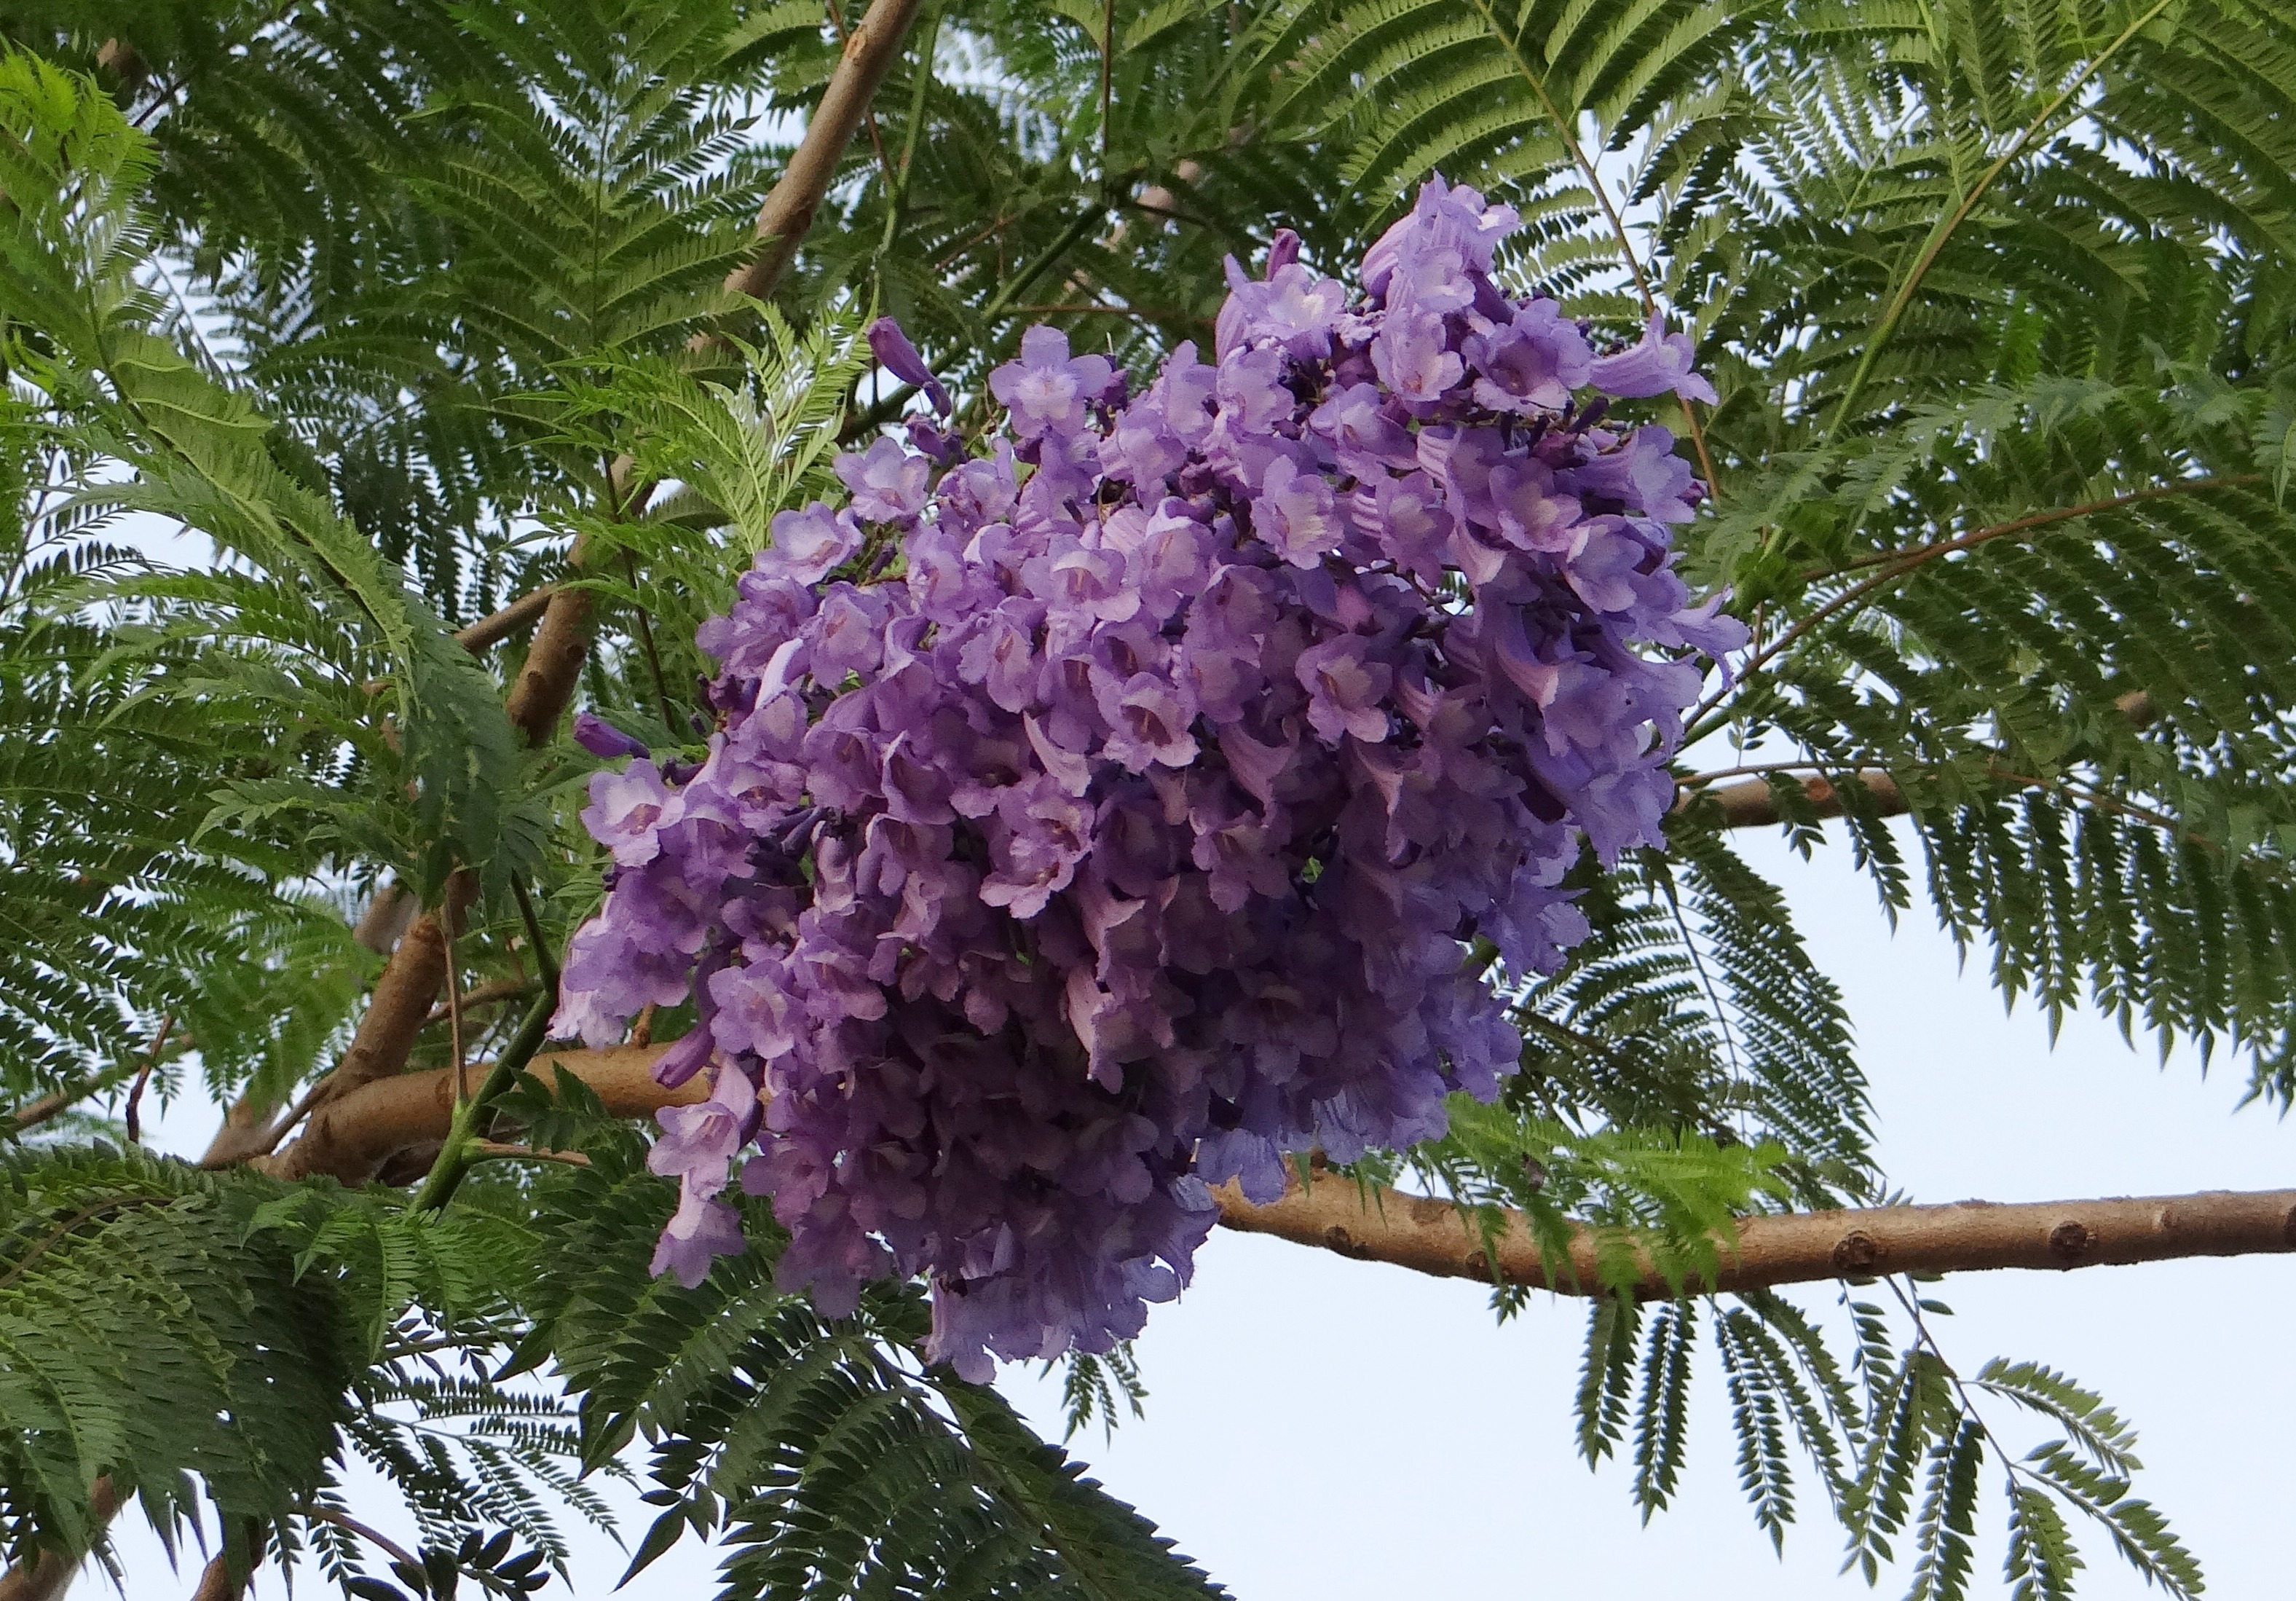
tree, branch, blossom, plant, flower, evergreen, botany, garden, flora, flowers, shrub, lilac, india, flowering plant, jacaranda, woody plant, land plant, jacaranda mimosifolia, blue jacaranda, black poui, fern tree, kittur